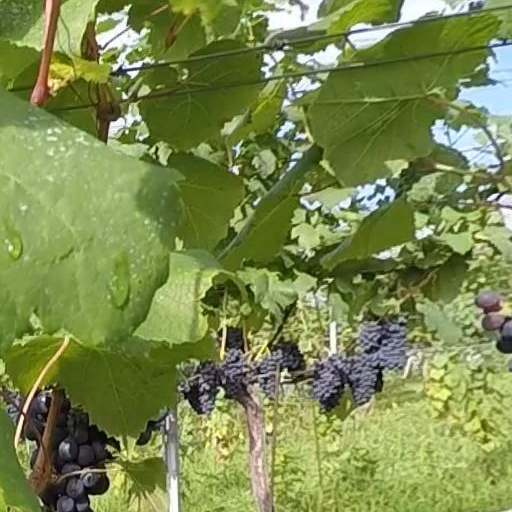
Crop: grape